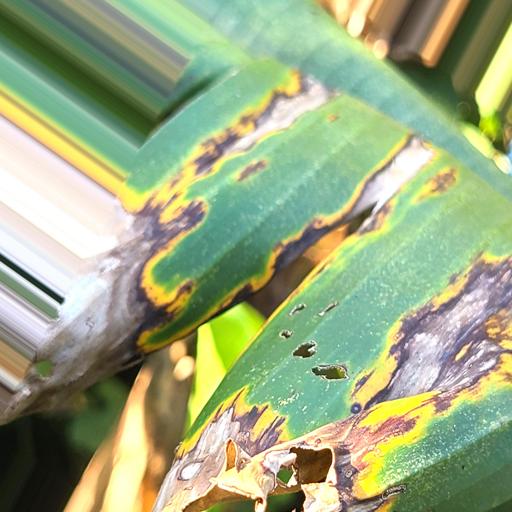
Label: black_sigatoka